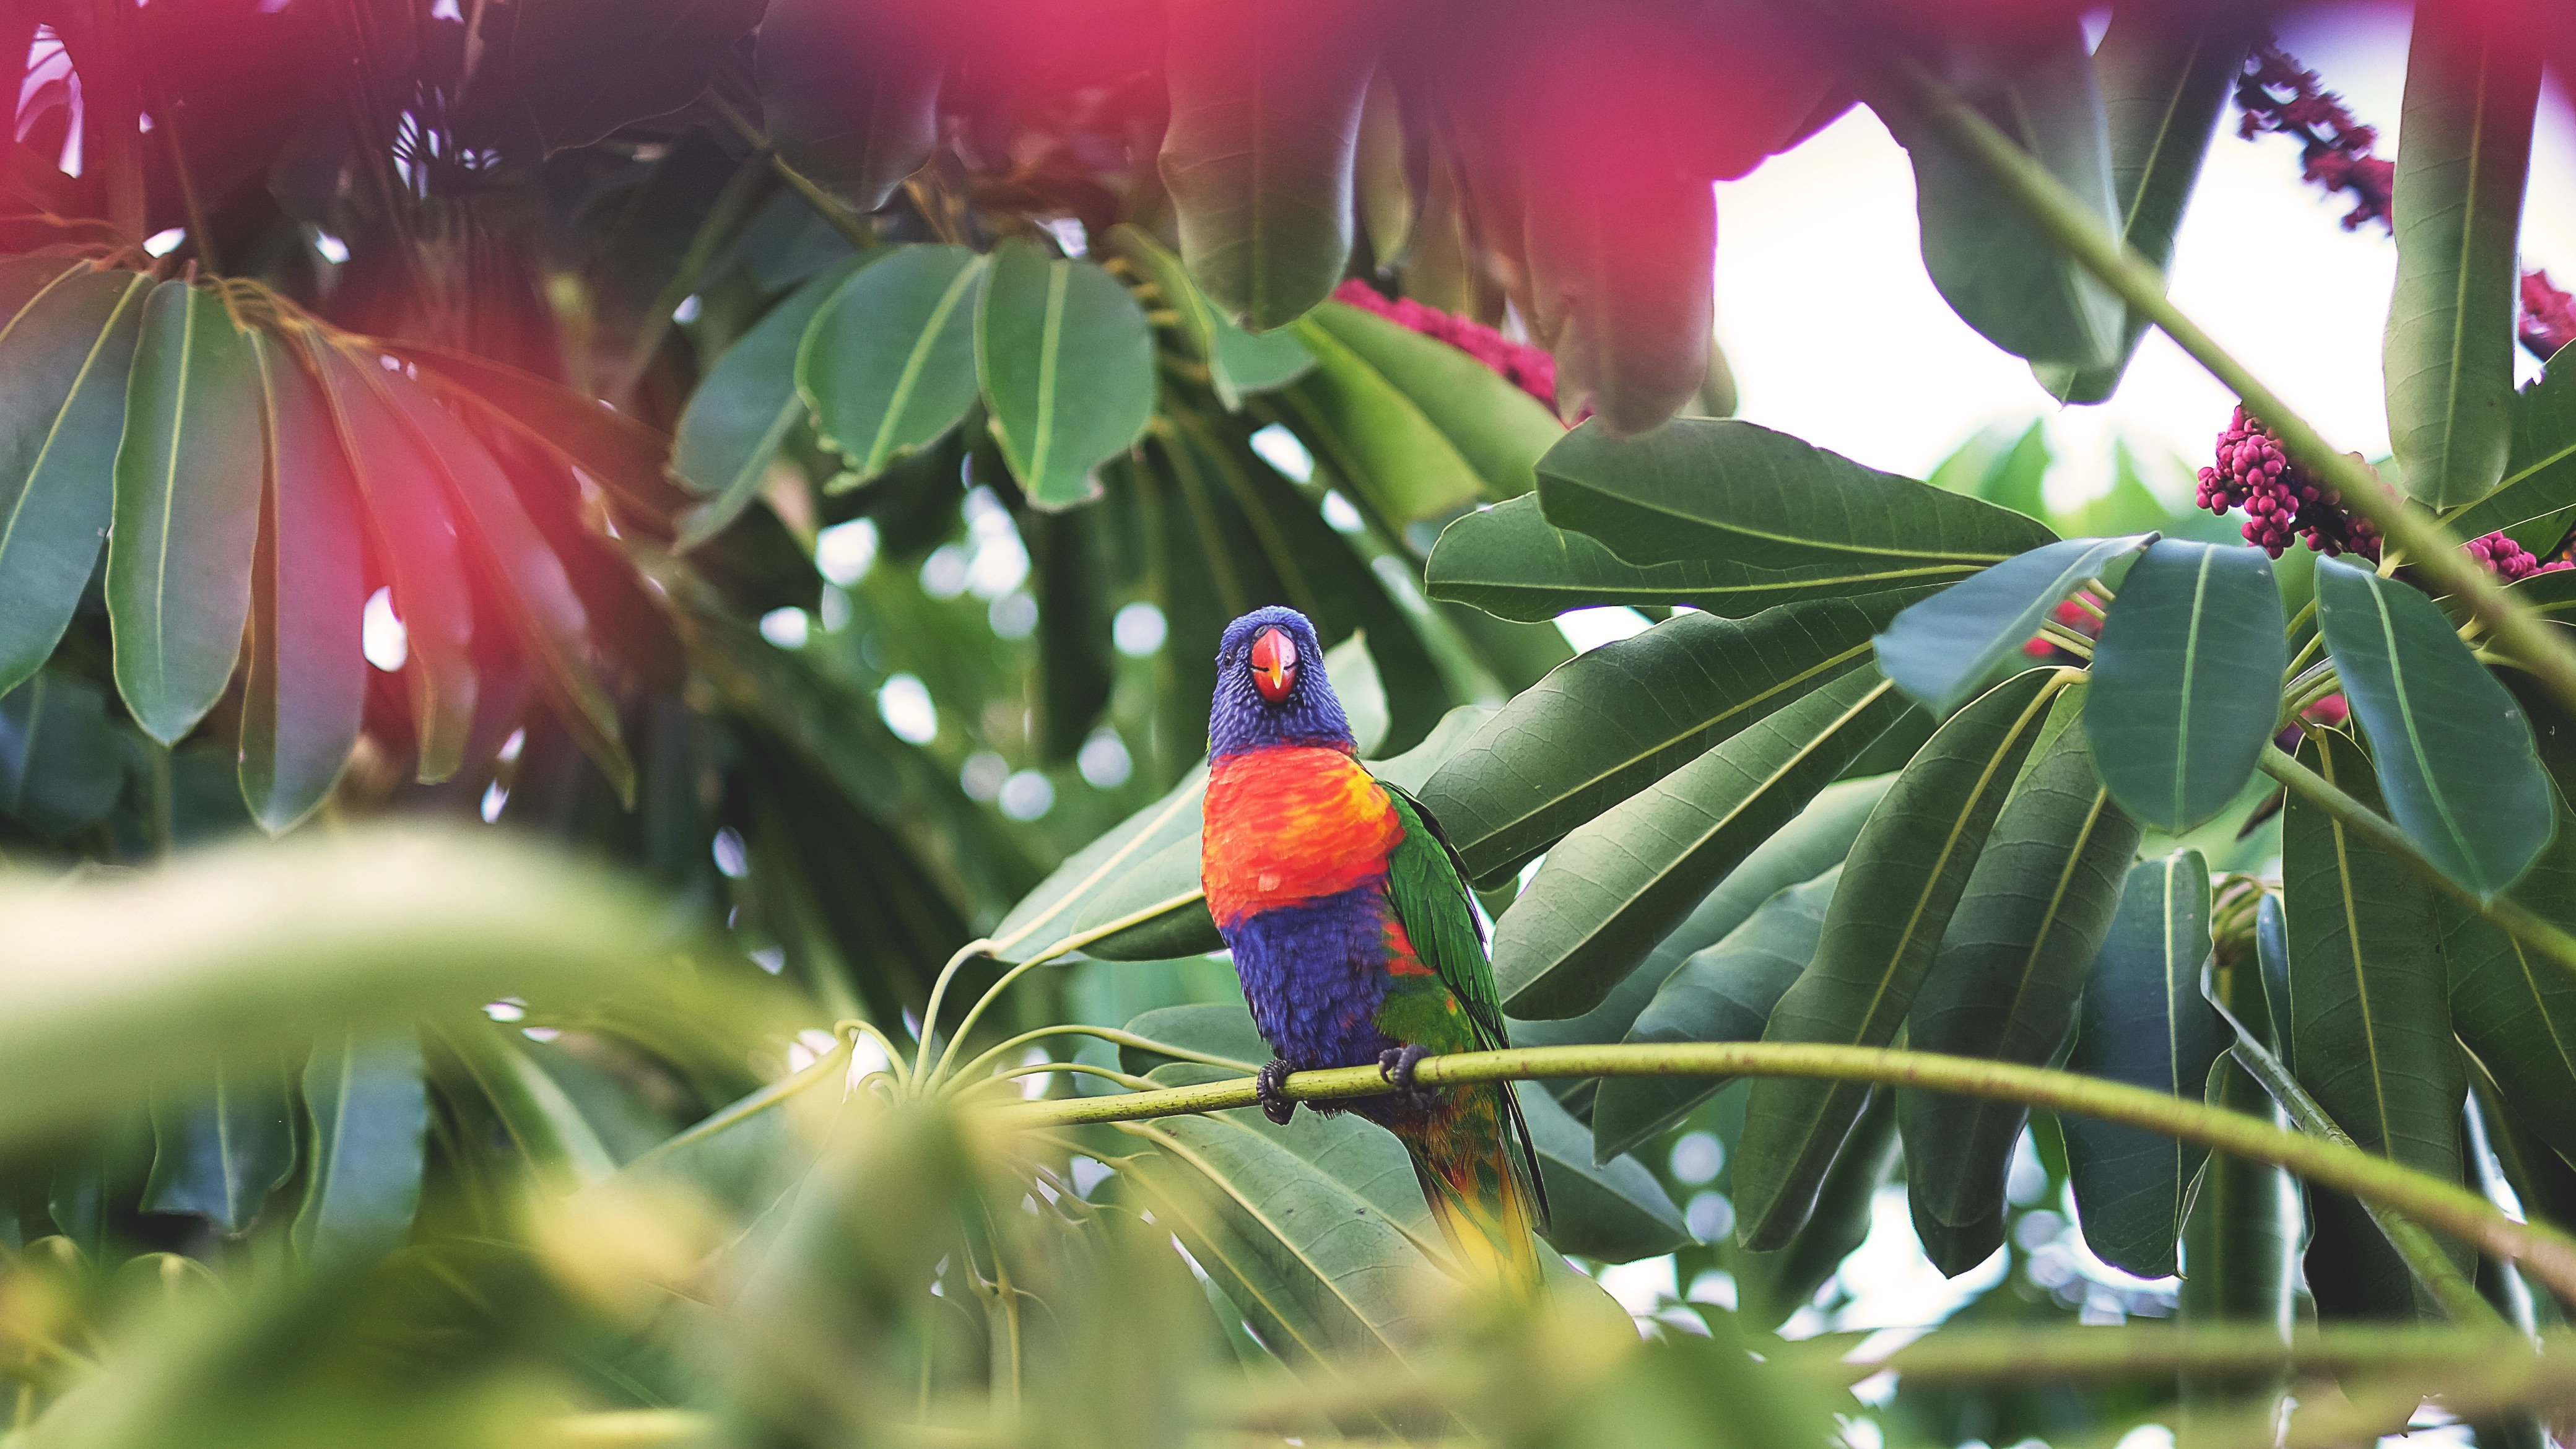
tree, nature, branch, bird, plant, leaf, flower, animal, green, beak, tropical, botany, flora, fauna, lorikeet, tropics